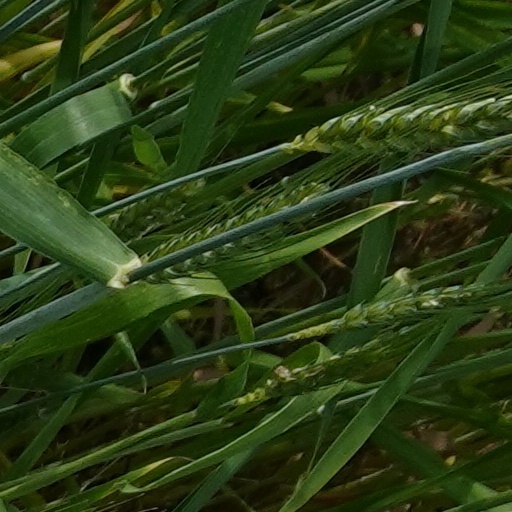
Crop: wheat